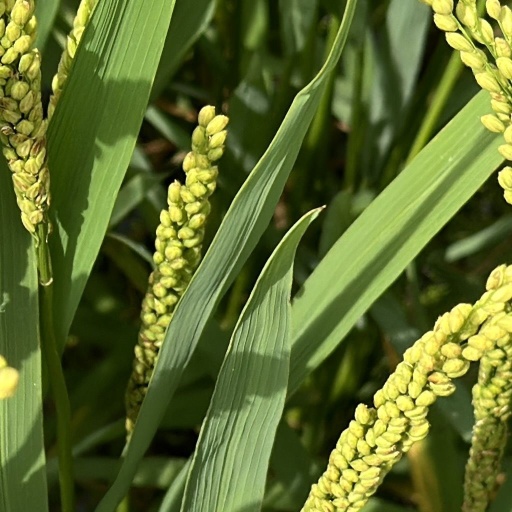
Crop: rice